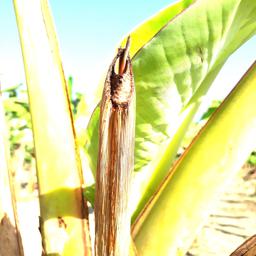
Label: PANAMA DISEASE